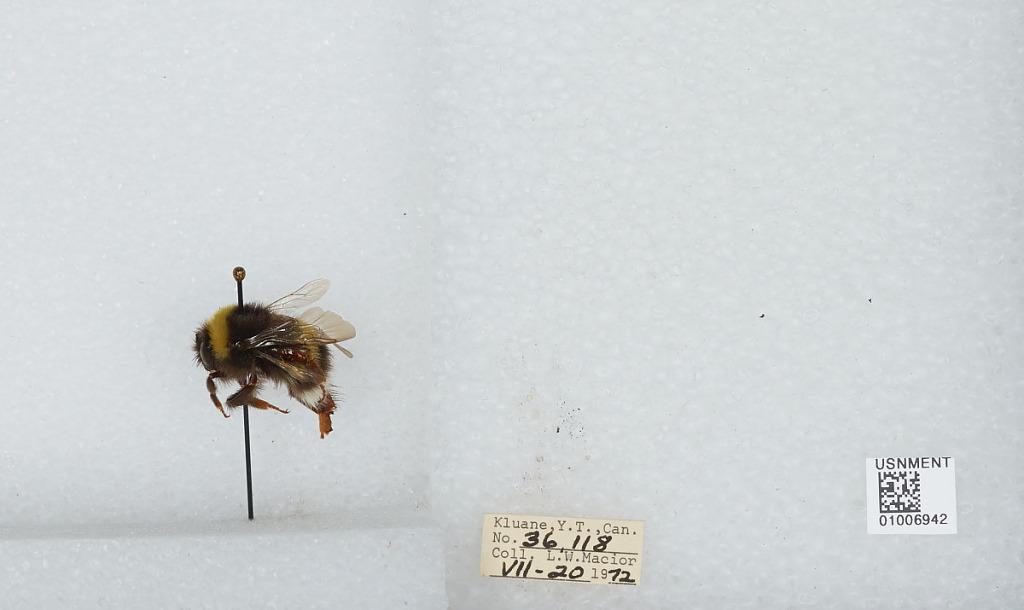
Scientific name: Bombus (Bombus) lucorum (Linnaeus)
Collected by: L. Macior
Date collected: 1972-7-20
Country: Canada
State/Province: Yukon Territory
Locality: Kluane
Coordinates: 60.75, -139.5